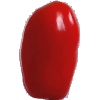
Label: Tomato 2